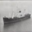
Label: ship